Eugene Haynes

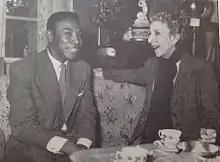
Eugene Haynes with Karen Blixen at her home in Rungstedlund, Denmark, ca. 1957

Haynes discussed the difficulties in making his break as a classical pianist in his diaries and letters, published in "To Soar With Eagles" in 2000. He wrote in one of his letters home that for his high school classmate and friend, the Black jazz musician Miles Davis, the situation was different. As Haynes said to him once in France, "He [Miles] was entering a world where no one would question his right to function. This is still far from true where black African instrumentalists are concerned [in the States] which is why I spend as much time away from home as possible". Haynes found Denmark open and hospitable, but he also encountered stereotypes and racism. A university professor from America visiting Blixen referred to "the accent of our nigras" while at the table, and Haynes describes the situation and his discomfort in detail. Blixen had not heard the remark, but detected something was wrong. When she later asked about what happened, she was "enraged" about the guest's behaviour after Haynes had explained.